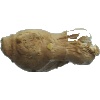
Label: Ginger Root 1